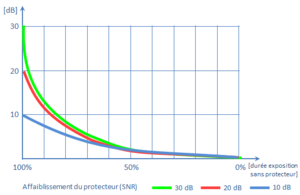
La protection auditive a pour rôle la réduction du niveau sonore perçu à l'oreille soit dans le but de protéger contre les risques de surdité soit pour améliorer le confort. Elle peut également être utilisée pour empêcher l'eau de pénétrer dans le conduit auditif ou pour rééquilibrer la pression entre l'oreille moyenne et l'extérieur lors de voyages en avion.